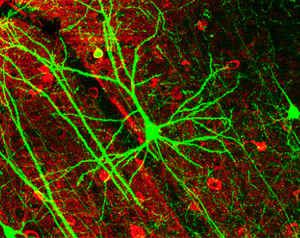
Pyramidecelle / Struktur
Pyramidecelle eller pyramideneuron er en type multipolær neuron fundet i områder af hjernen herunder det cerebrale cortex, samt i hippocampus og amygdala. Pyramideneuroner er de primære exciteringsenheder i det præfrontale cortex og i corticospinalkanalen hos pattedyr. Pyramideneuroner er også en af to celletyper, hvor det karakteristiske tegn, Negri-legemer, findes i post mortem-rabiesinfektion. Pyramidale neuroner blev først opdaget og studeret af Santiago Ramón y Cajal Siden da har undersøgelser om pyramideneuroner fokuseret på emner lige fra neuroplasticitet til kognition.